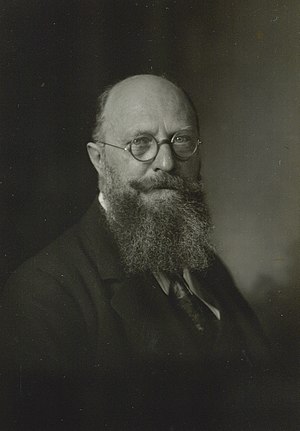
Regeringen Thorvald Stauning VI
Thorvald August Marinus Stauning (26. oktober 1873 - 3. maj 1942), Søn af Karetmager P.A. Stauning og hustru f. Hansen. Dansk socialdemokratisk politiker. Han blev den første danske, socialdemokratiske statsminister.
Regeringen Thorvald Stauning VI var Danmarks regering, en samlingsregering, 8. juli 1940 – 4. maj 1942. Kontrolministrene fra Venstre og Det Konservative Folkeparti, der var indtrådt 10. april 1940, fik nu fagministerier.